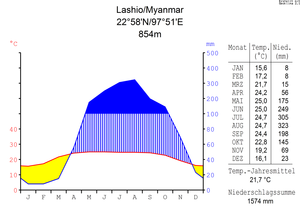
Lashio est la plus grande ville du Nord de l'État Shan, en Birmanie. Elle est située à une altitude de 836 mètres, sur un éperon surplombant la vallée de la Nam Yao.